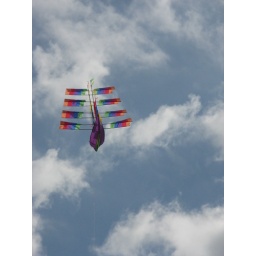
A lone kite against the blue sky